George Alan Vasey

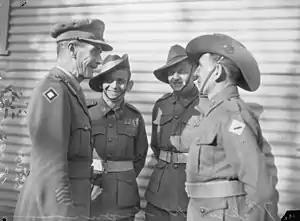
Vasey chats with three of his men. Vasey's concern for and rapport with his men was a key factor in his success as a general.

Blamey had reason to be concerned about Vasey's health. Vasey was drinking heavily, and was hospitalised in New Guinea in February 1944 with a skin condition, and again in Australia in March 1944 with a respiratory tract infection. In June 1944, he became seriously ill with malaria and acute Peripheral neuropathy, and for a time was not expected to live. 7th Division soldiers in the hospital constantly asked the nursing staff about his progress. The men called him 'Bloody George', not after his casualties, but after his favourite adjective, and Vasey's personable style of command attracted immense loyalty from his men. "Vasey owns the 7th," wrote a Melbourne journalist, "but every man in the division believes he owns Vasey." He was again Mentioned in Despatches on 21 July 1944.